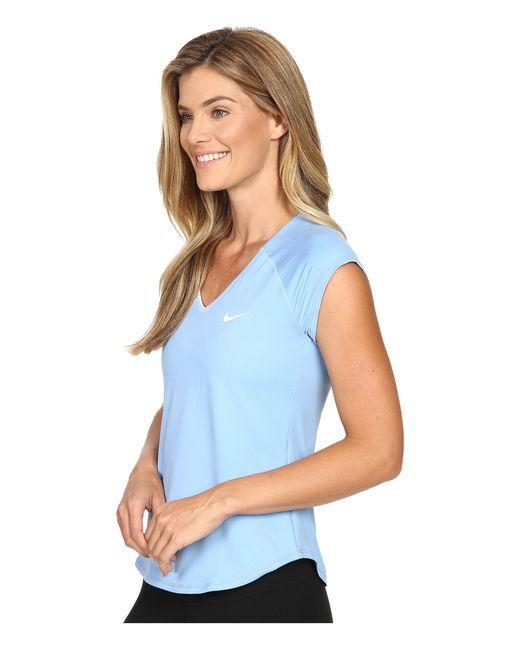
damen Sport Top mit V-Ausschnitt Kurzarm blau